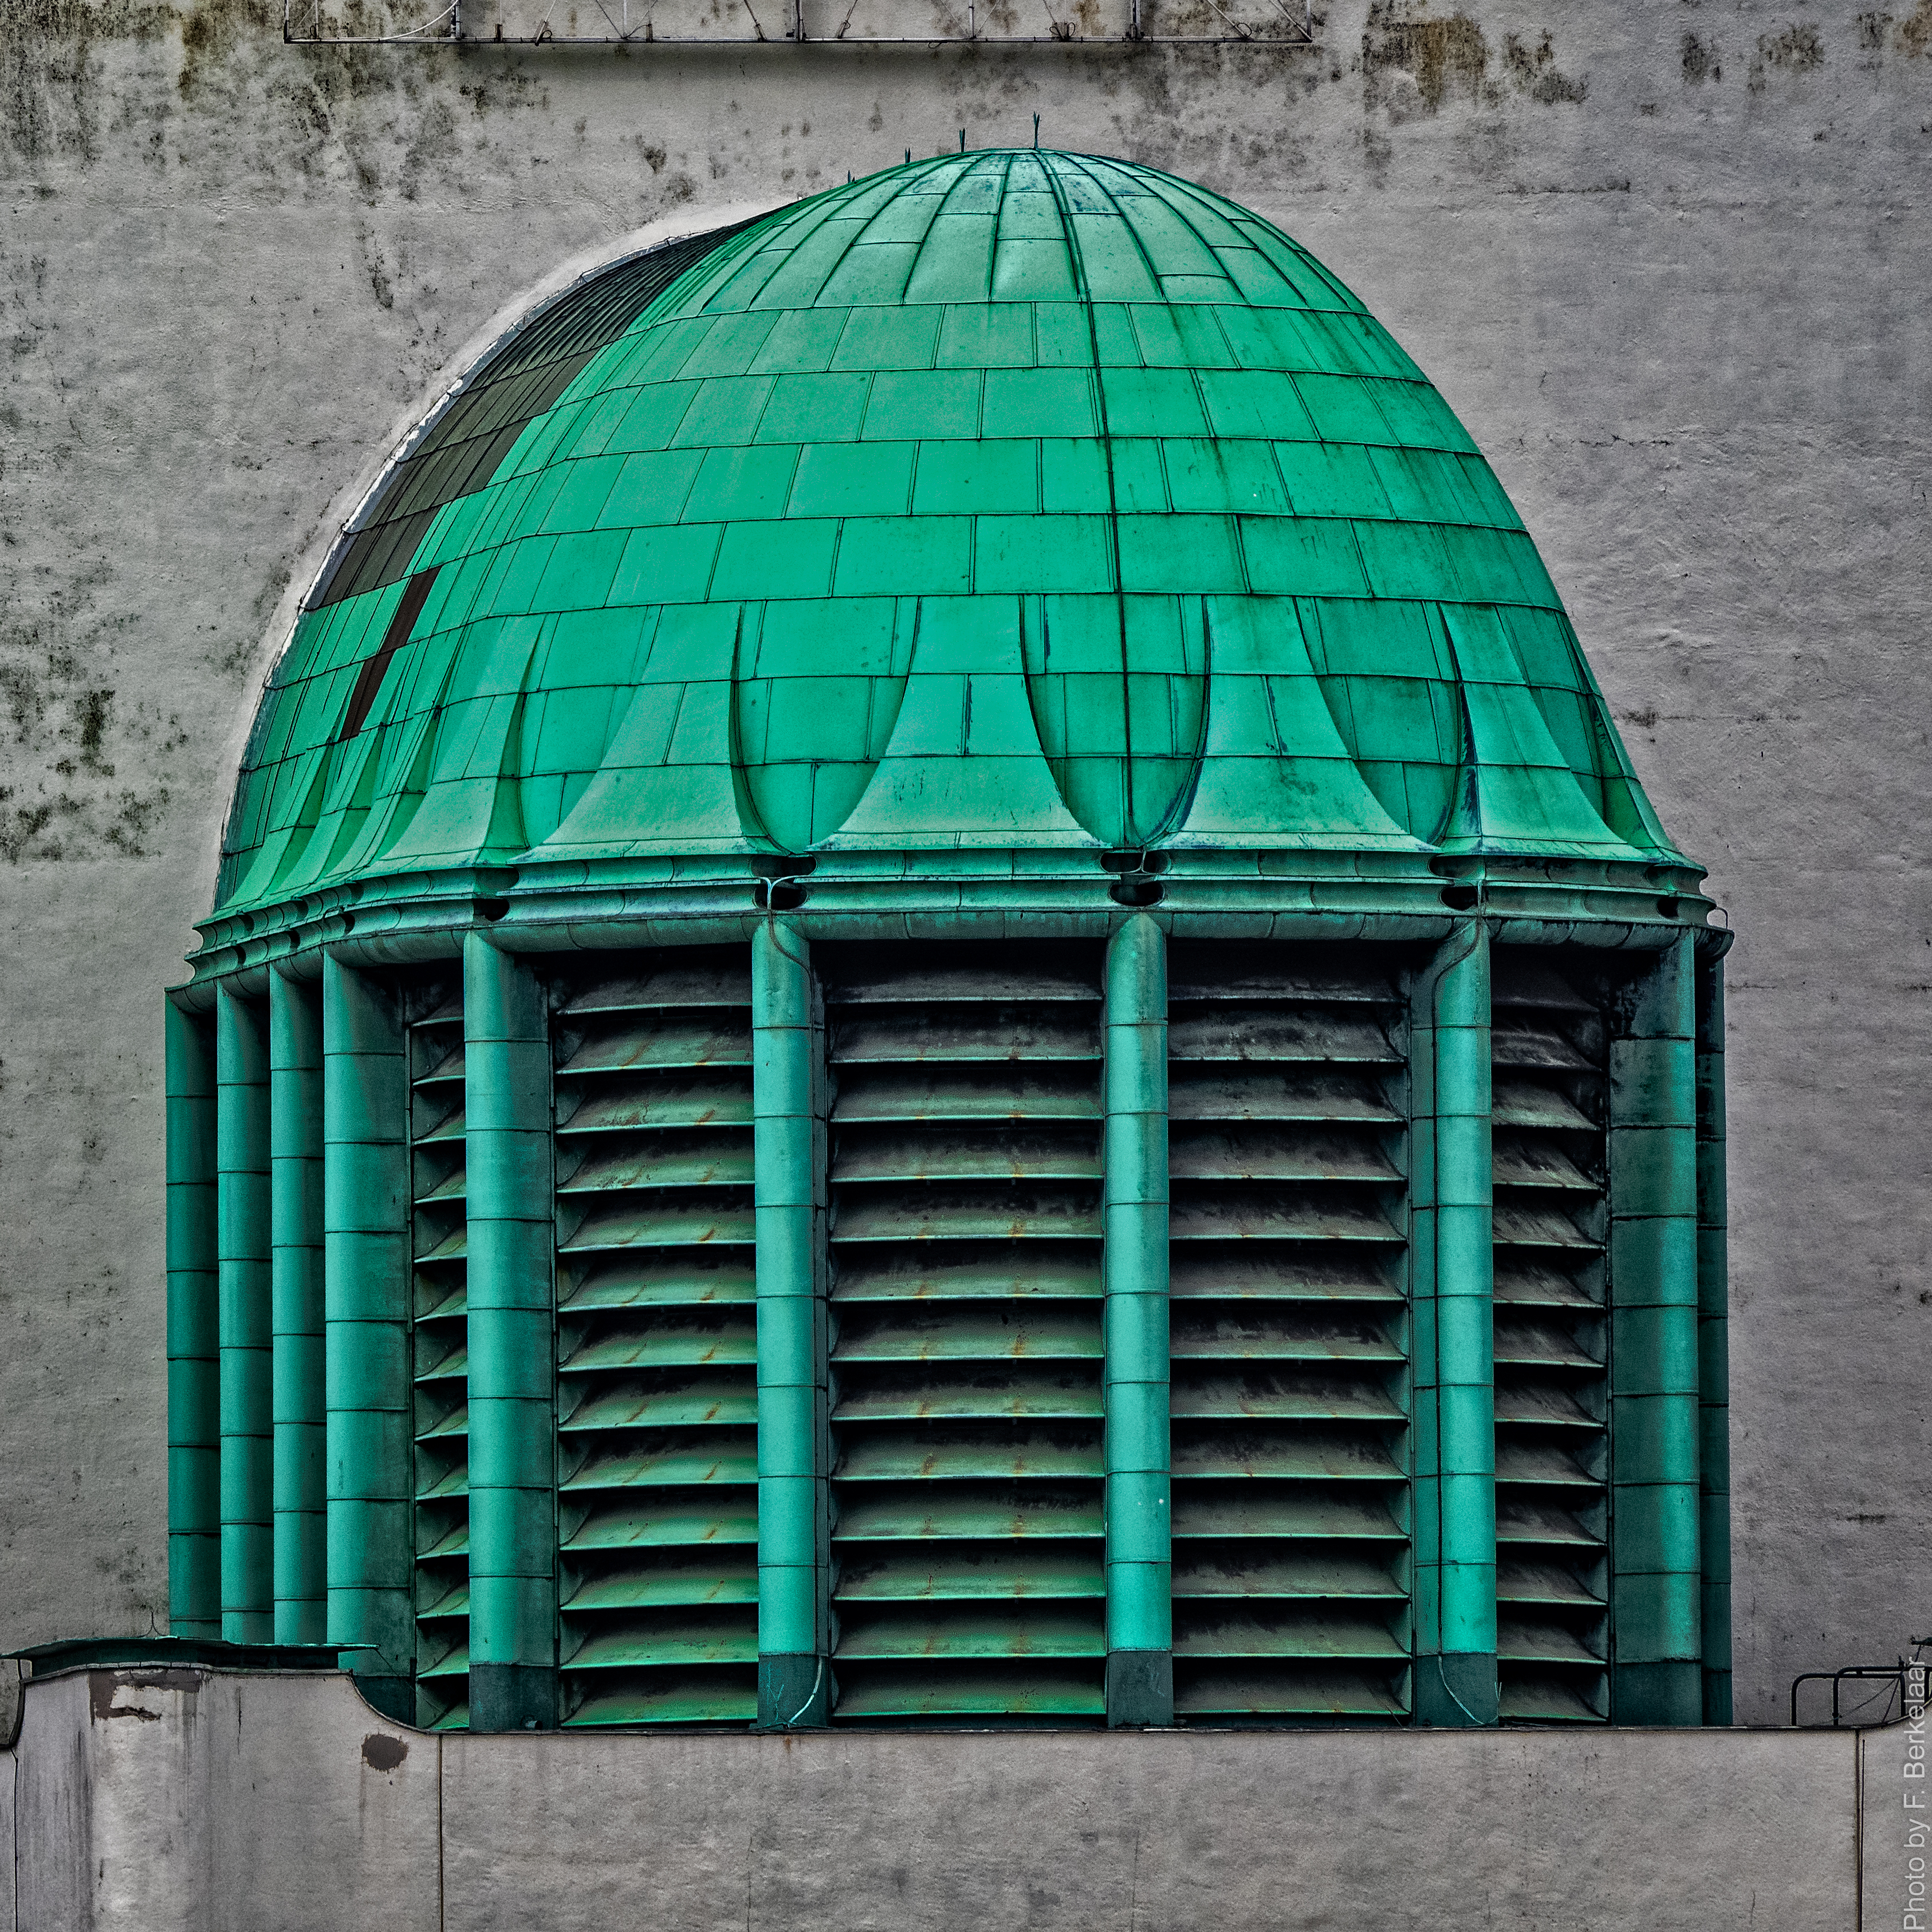
architecture, window, building, tunnel, green, facade, blue, nederland, rotterdam, zuidholland, dome, shape, nieuwemaas, nl, leicadg100400f4063, rijksmonument, cityofrotterdam, maastunnelgebouw, maastunnel, ventilatiegebouw, ventilationbuilding, man made object, outdoor structure